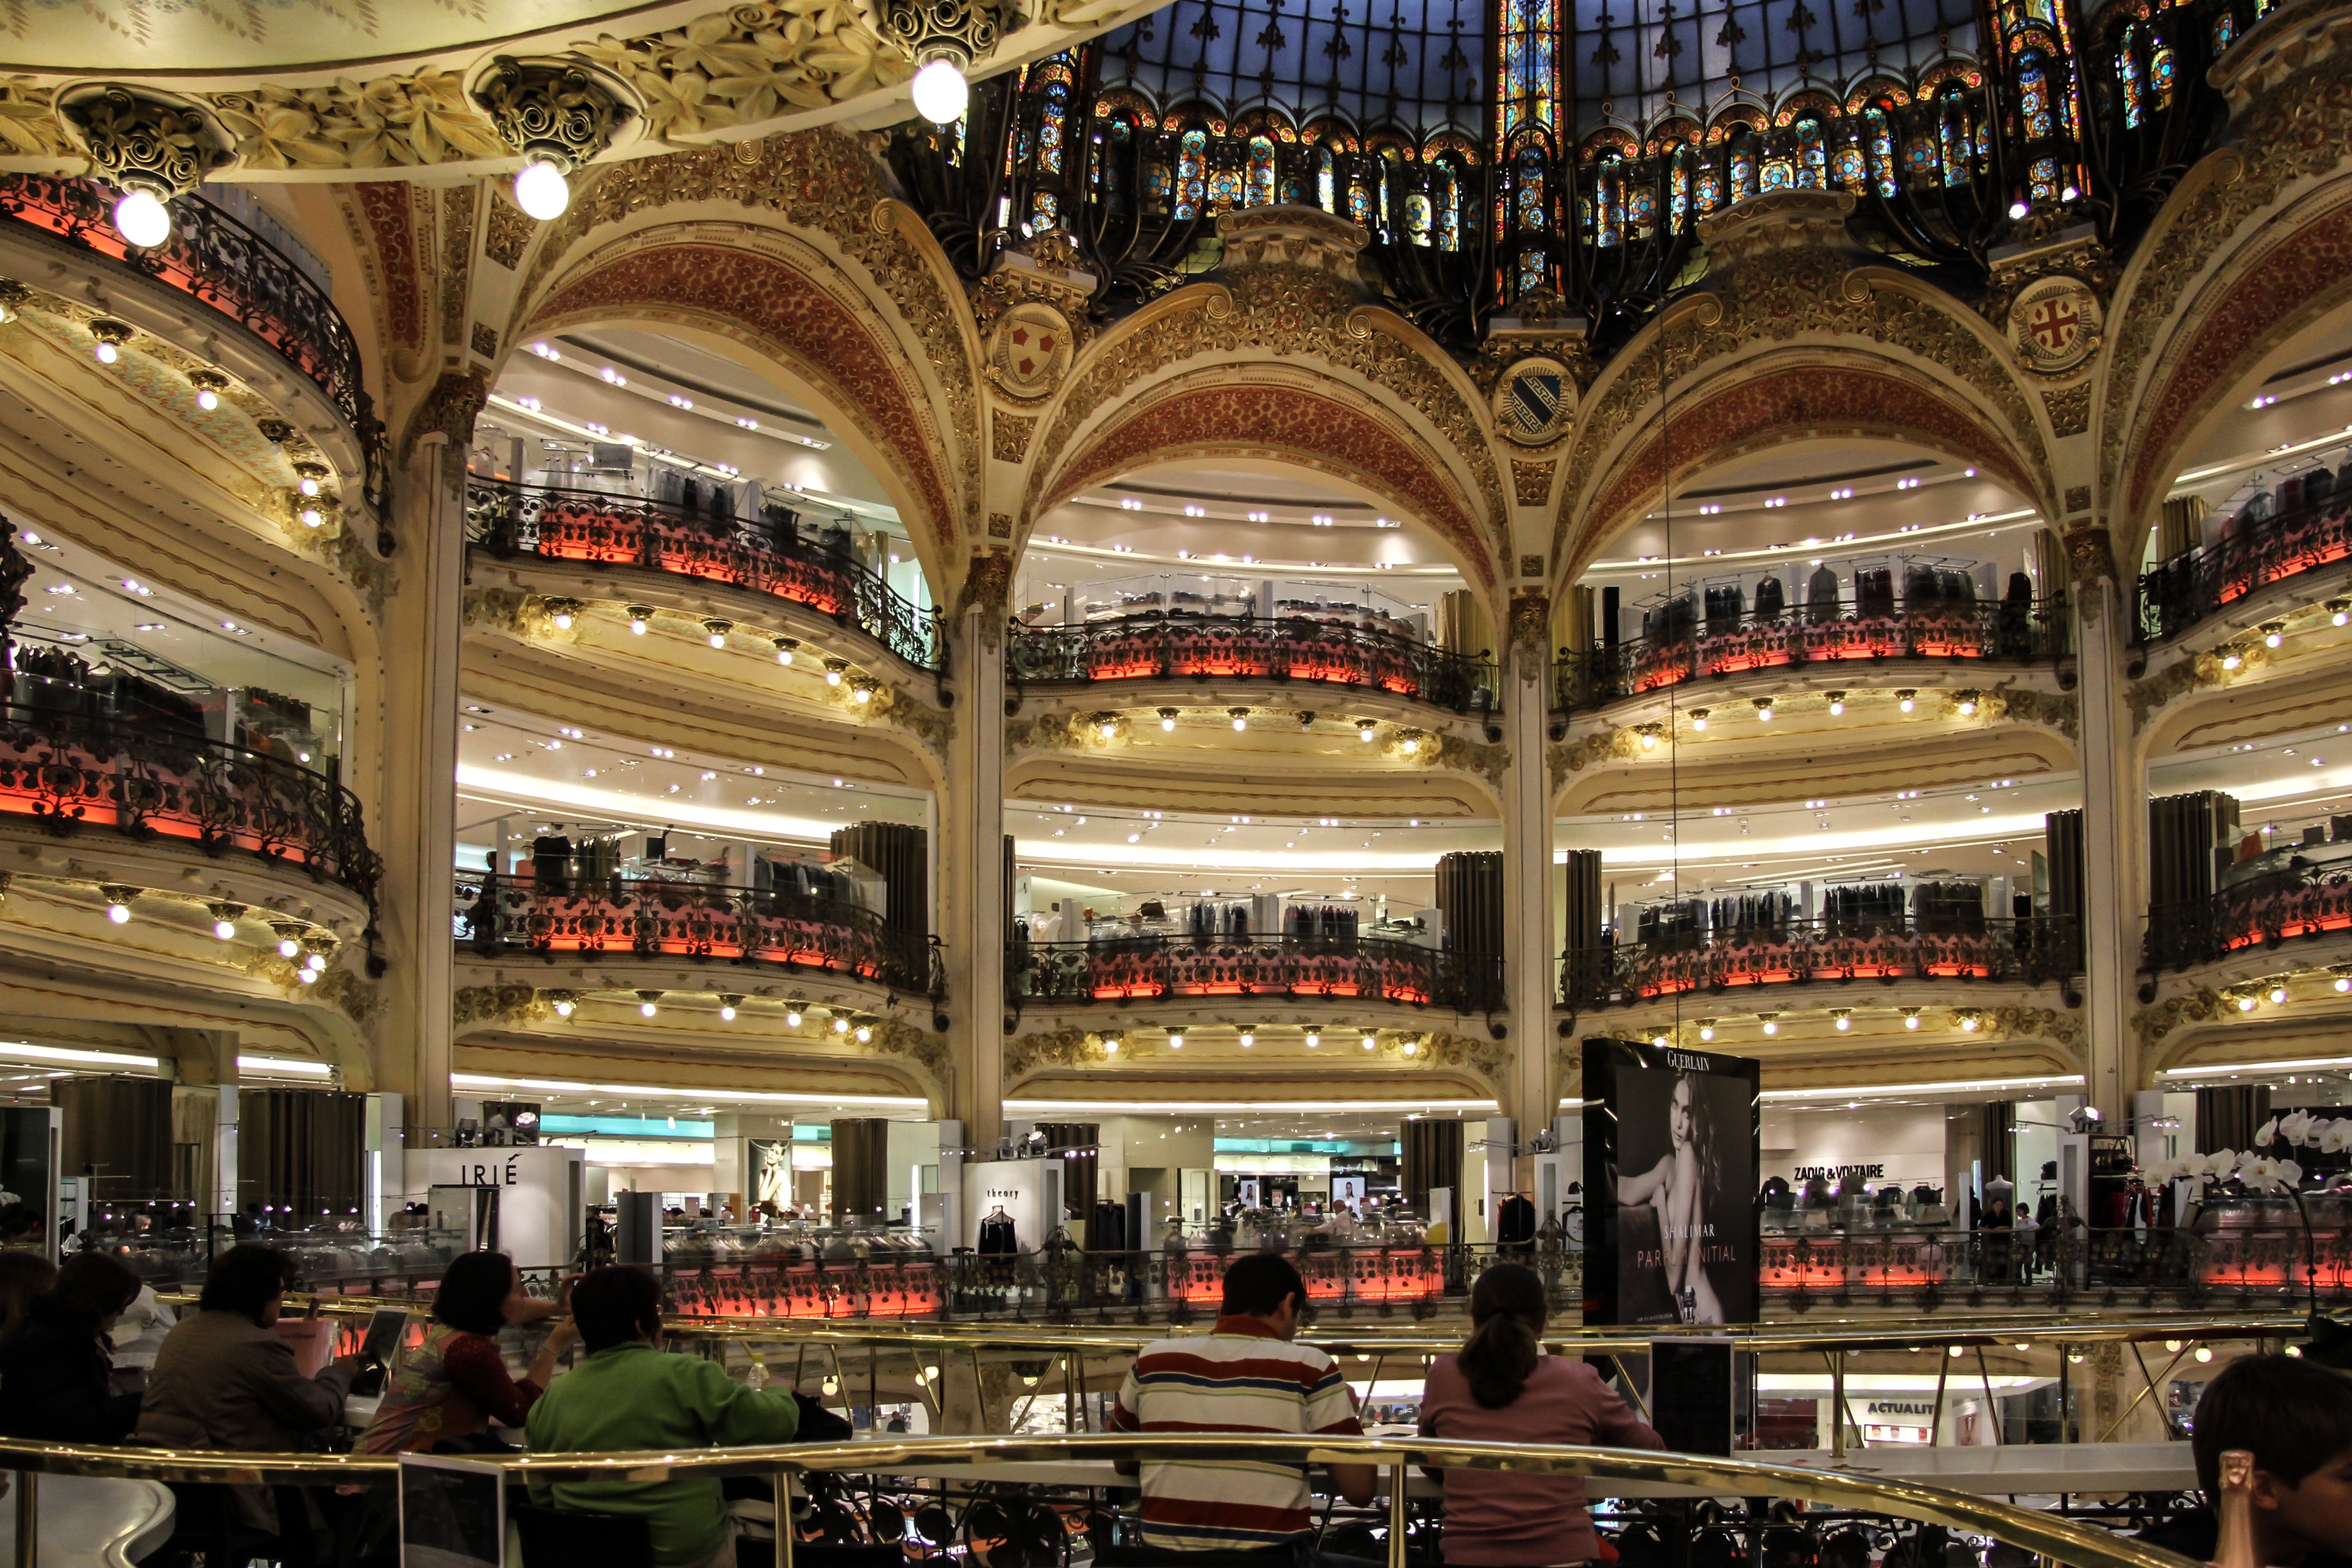
building, paris, opera house, plaza, retail, department store, shopping mall, gallery lafayette